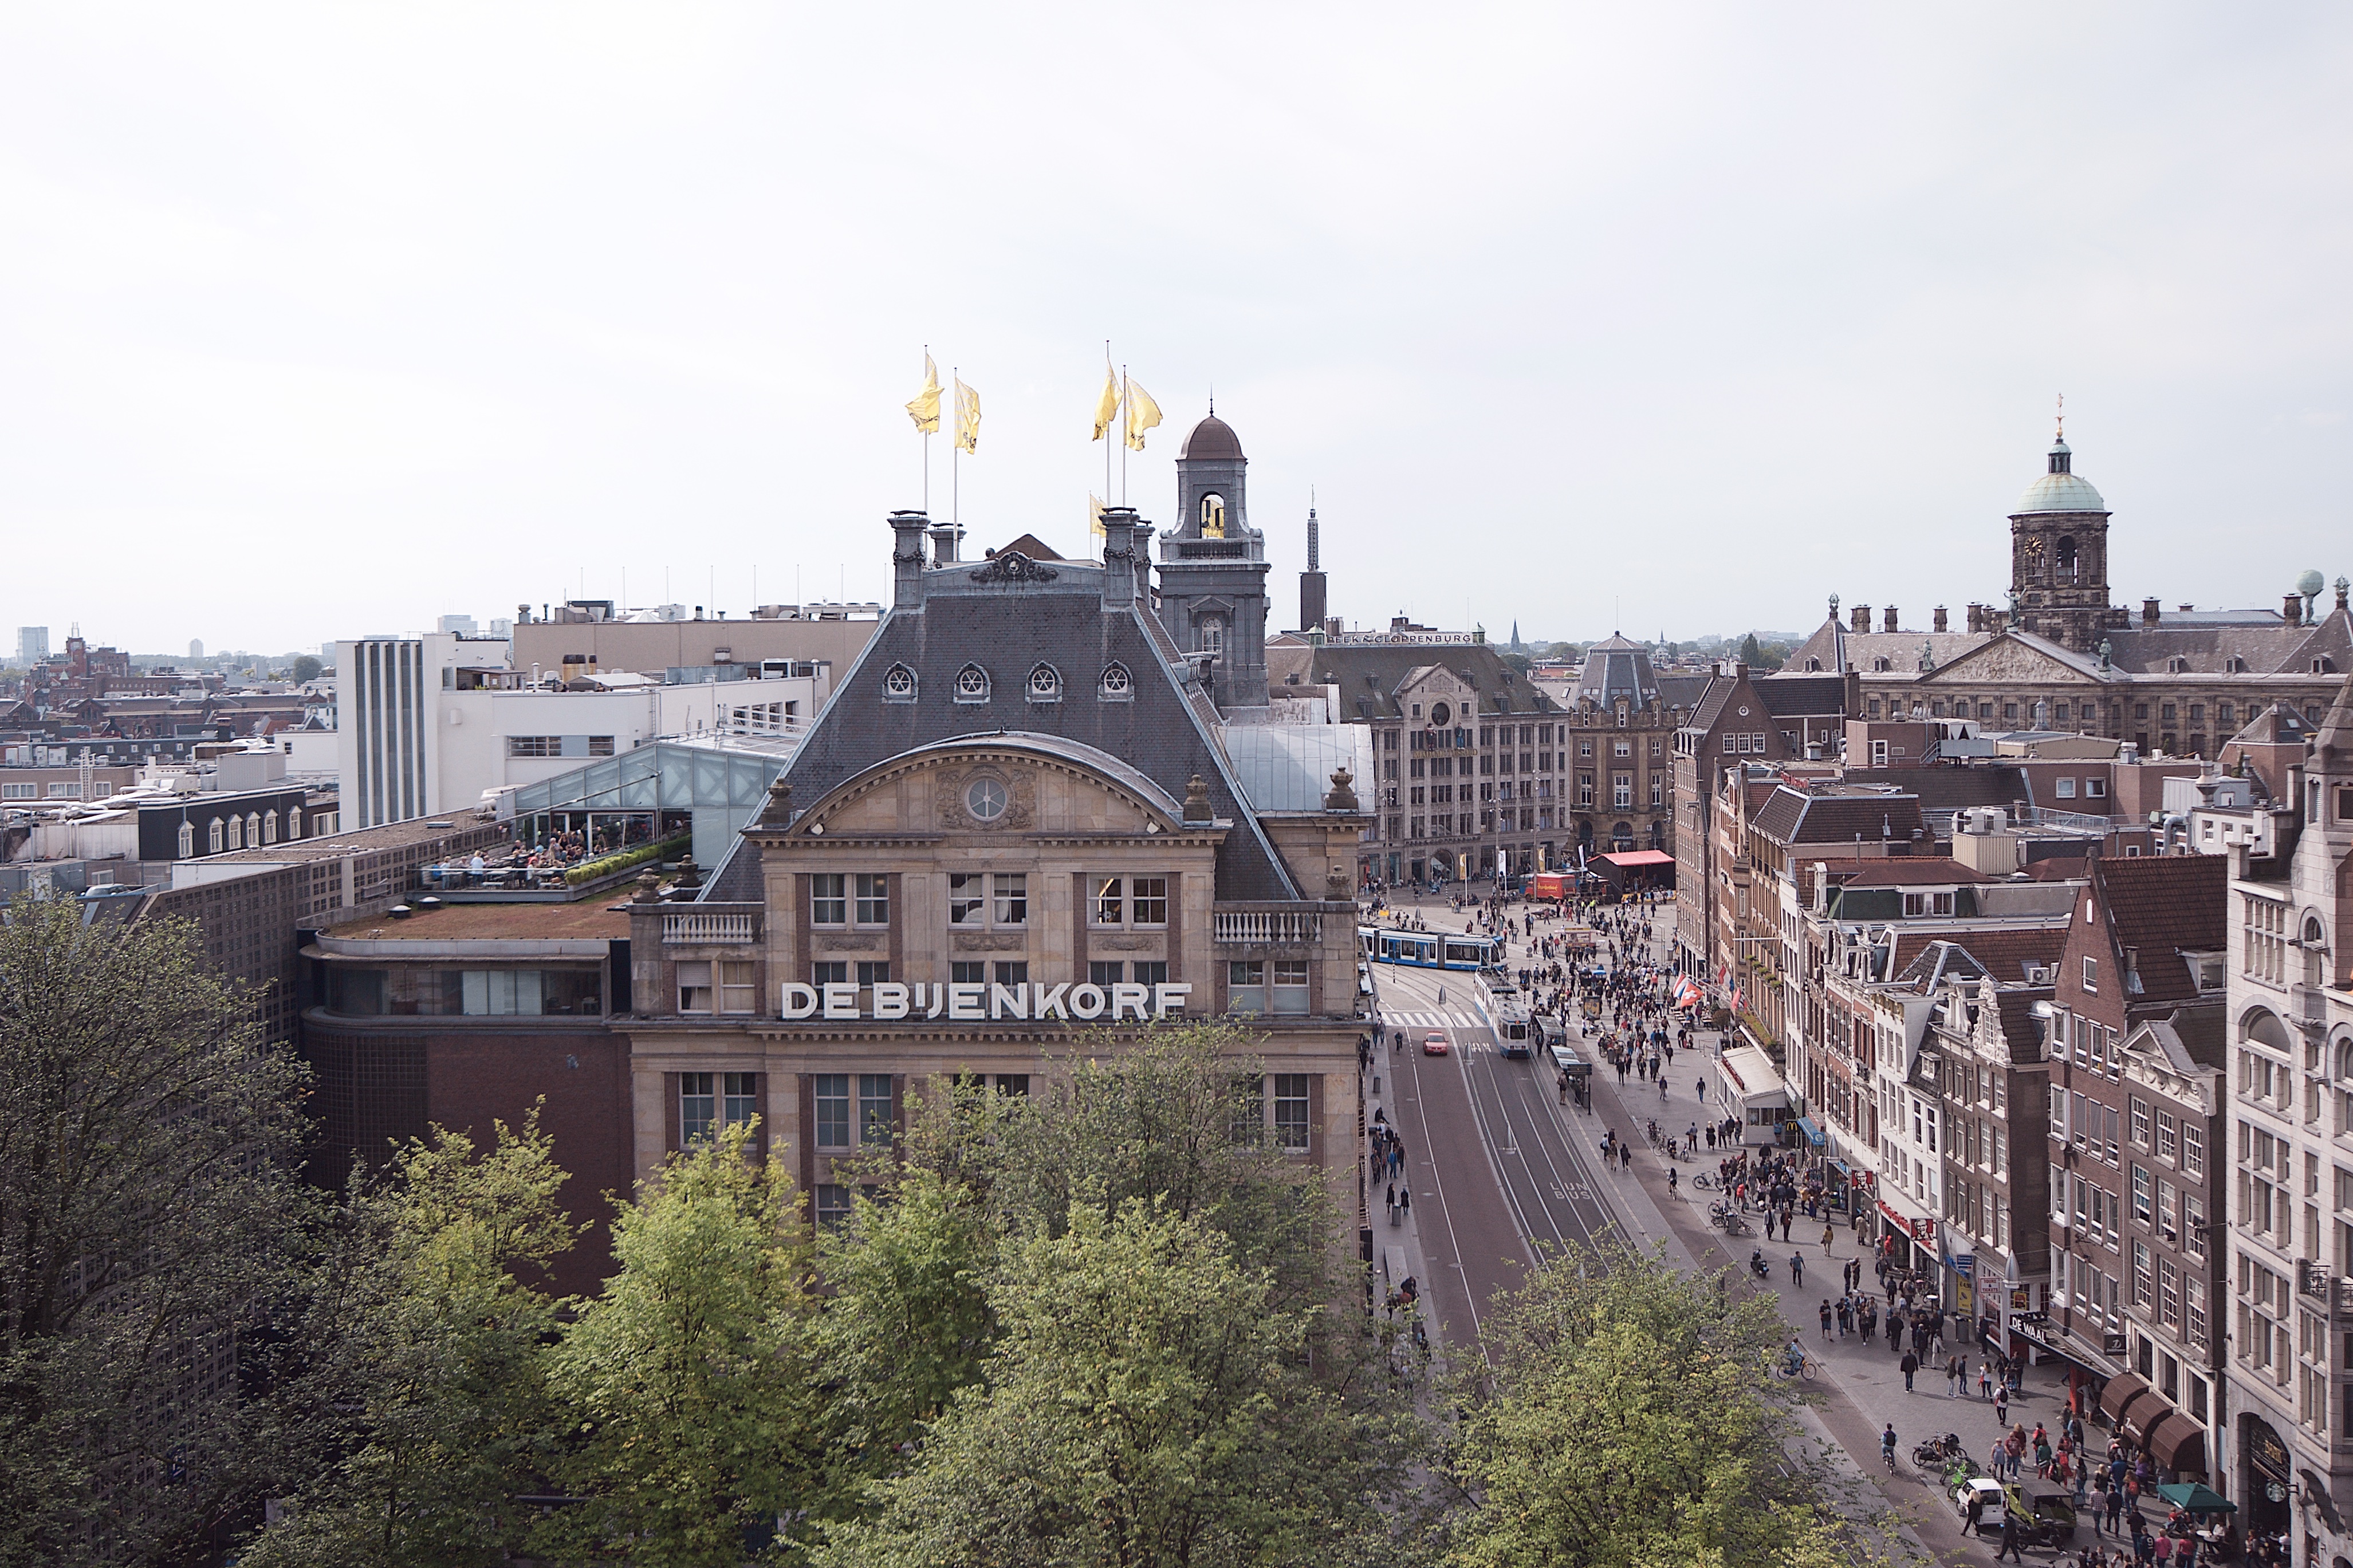
town, city, cityscape, downtown, landmark, tourism, tours, human settlement